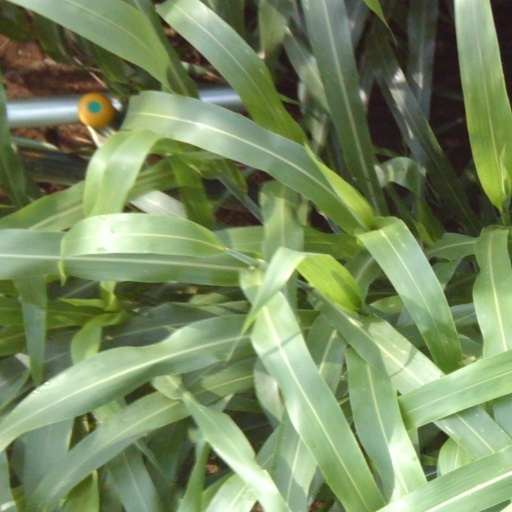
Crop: sorghum